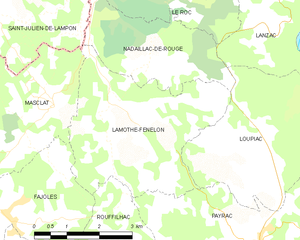
Lamothe-Fénelon est une commune française, située dans le département du Lot, en région Occitanie.